Indigenous peoples of the Pacific Northwest Coast

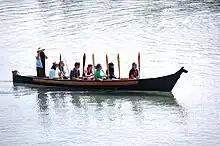
A canoe awaiting traditional invitation to make landfall by the local S'Klallam people at a beach in Port Angeles, Washington, in 2010. Canoes from several Coast Salish groups arrived for a ceremony commemorating the official naming of the Salish Sea.

The Tsimshian, translated as "People Inside the Skeena River," are Indigenous people who live around Terrace and Prince Rupert on the North Coast of British Columbia, and the southernmost corner of Alaska on Annette Island. There are about 10,000 Tsimshian, of whom about 1,300 live in Alaska.